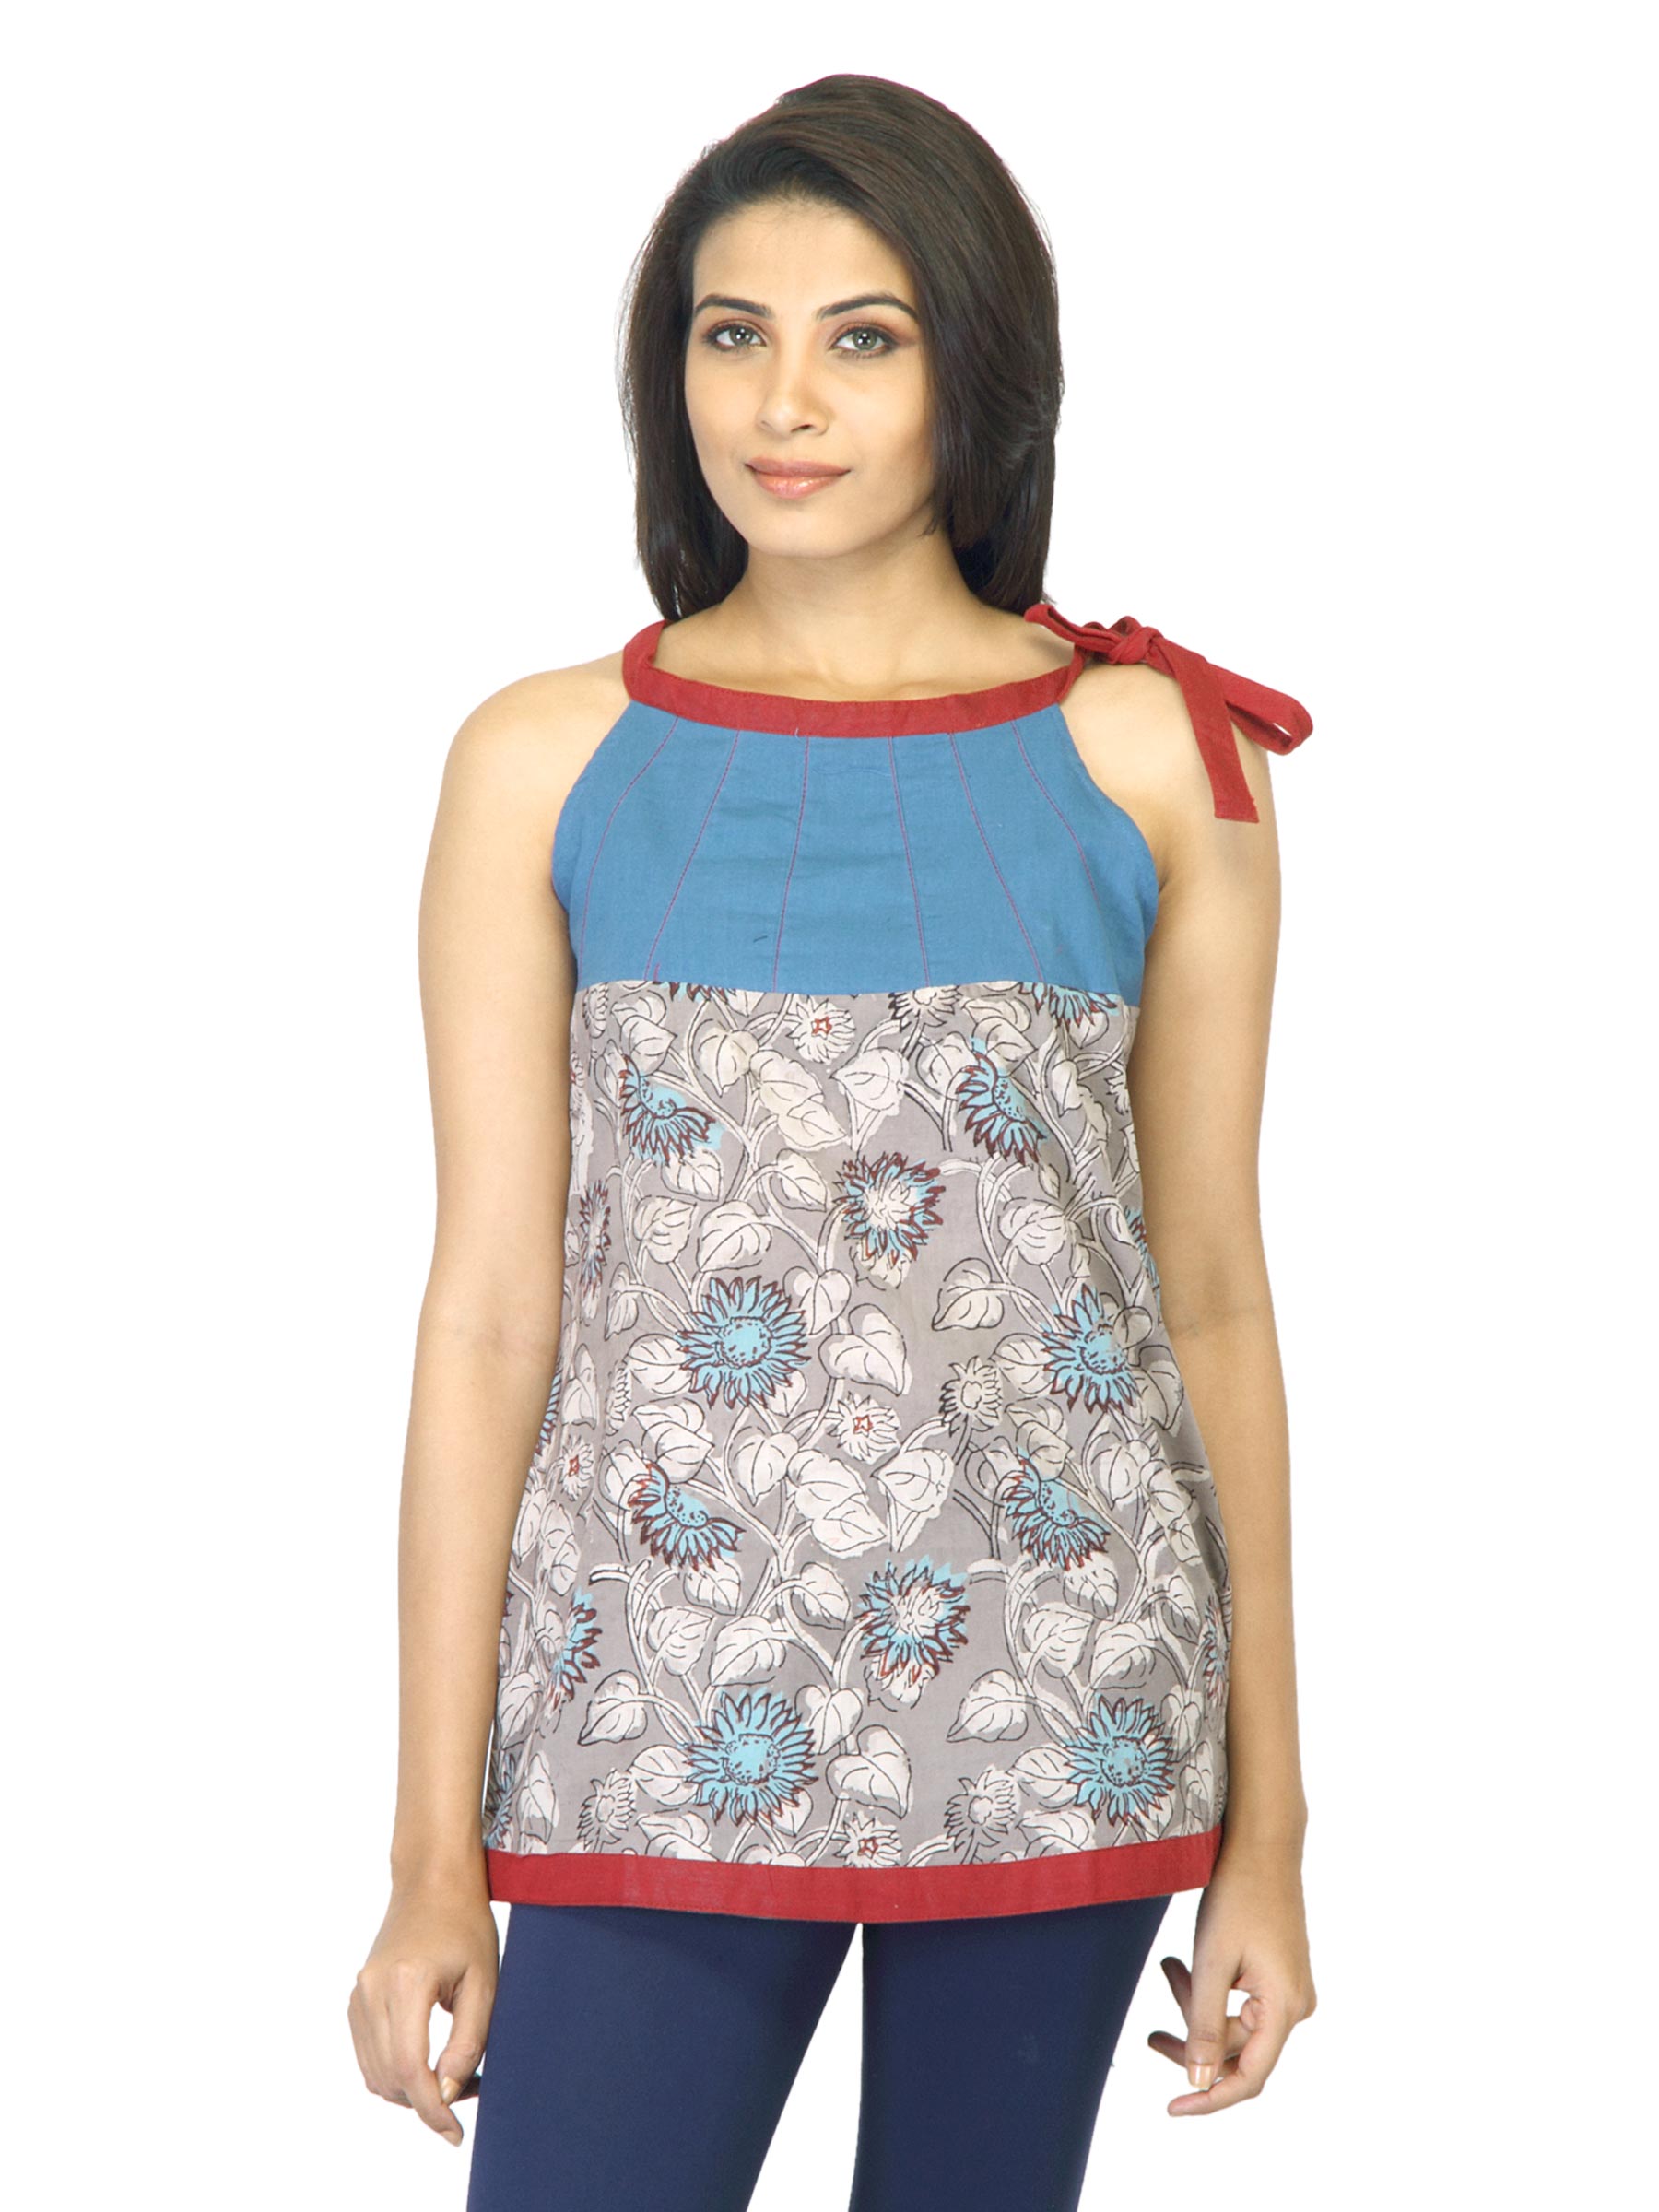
Mother Earth Women Printed Grey Tunic
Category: Apparel / Topwear / Tunics
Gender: Women
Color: Grey
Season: Fall 2011
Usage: Ethnic